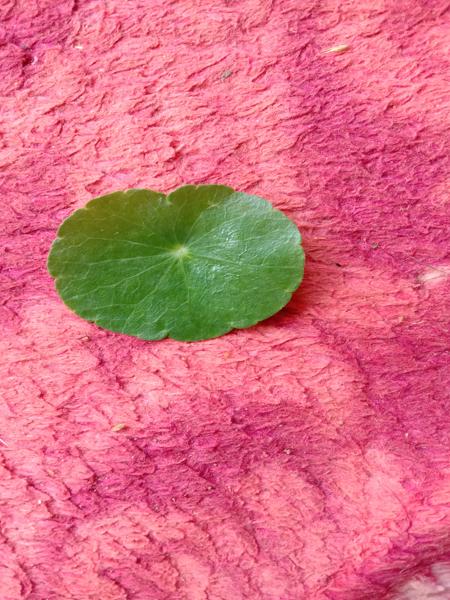
Plant: Bhrami